History of the taka

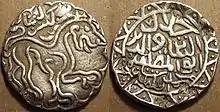
Silver tanka (taka) of Jalaluddin, Bengal Sultanate, portraying a lion, 15th century.

According to "The American Heritage Dictionary of the English Language" and "Banglapedia", the word "taka" came from the Sanskrit word "tankah".